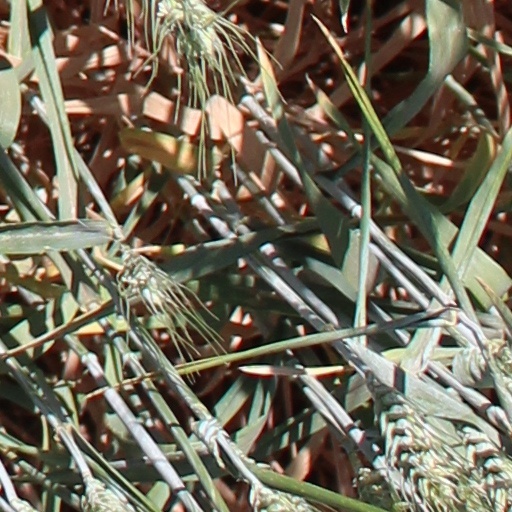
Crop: wheat